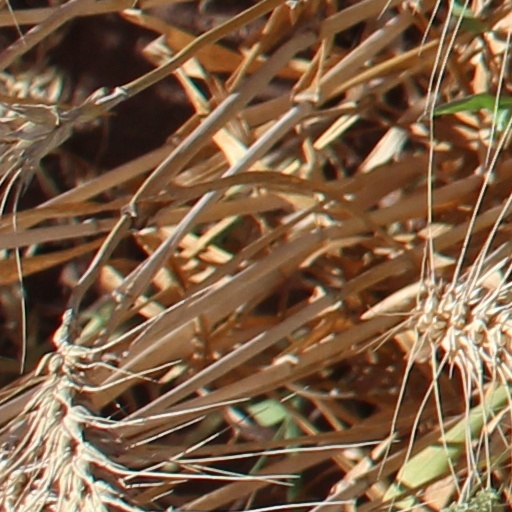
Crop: wheat